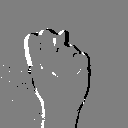
ASL letter: n